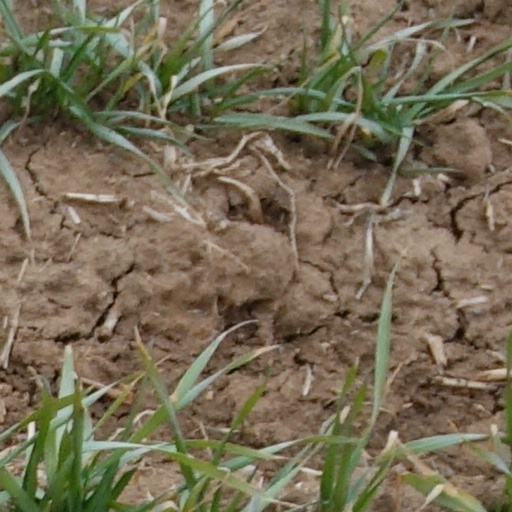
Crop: wheat